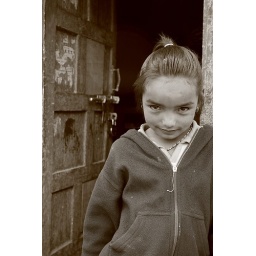
a little cute girl in Tabo